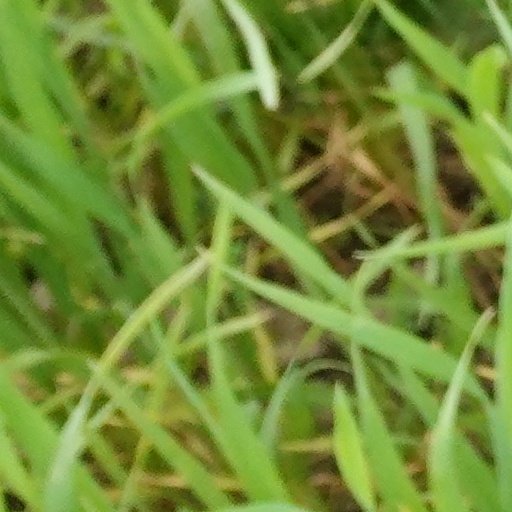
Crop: wheat